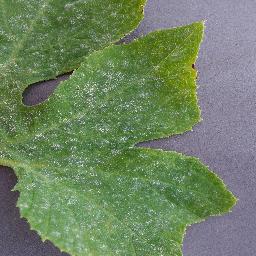
Label: Squash___Powdery_mildew